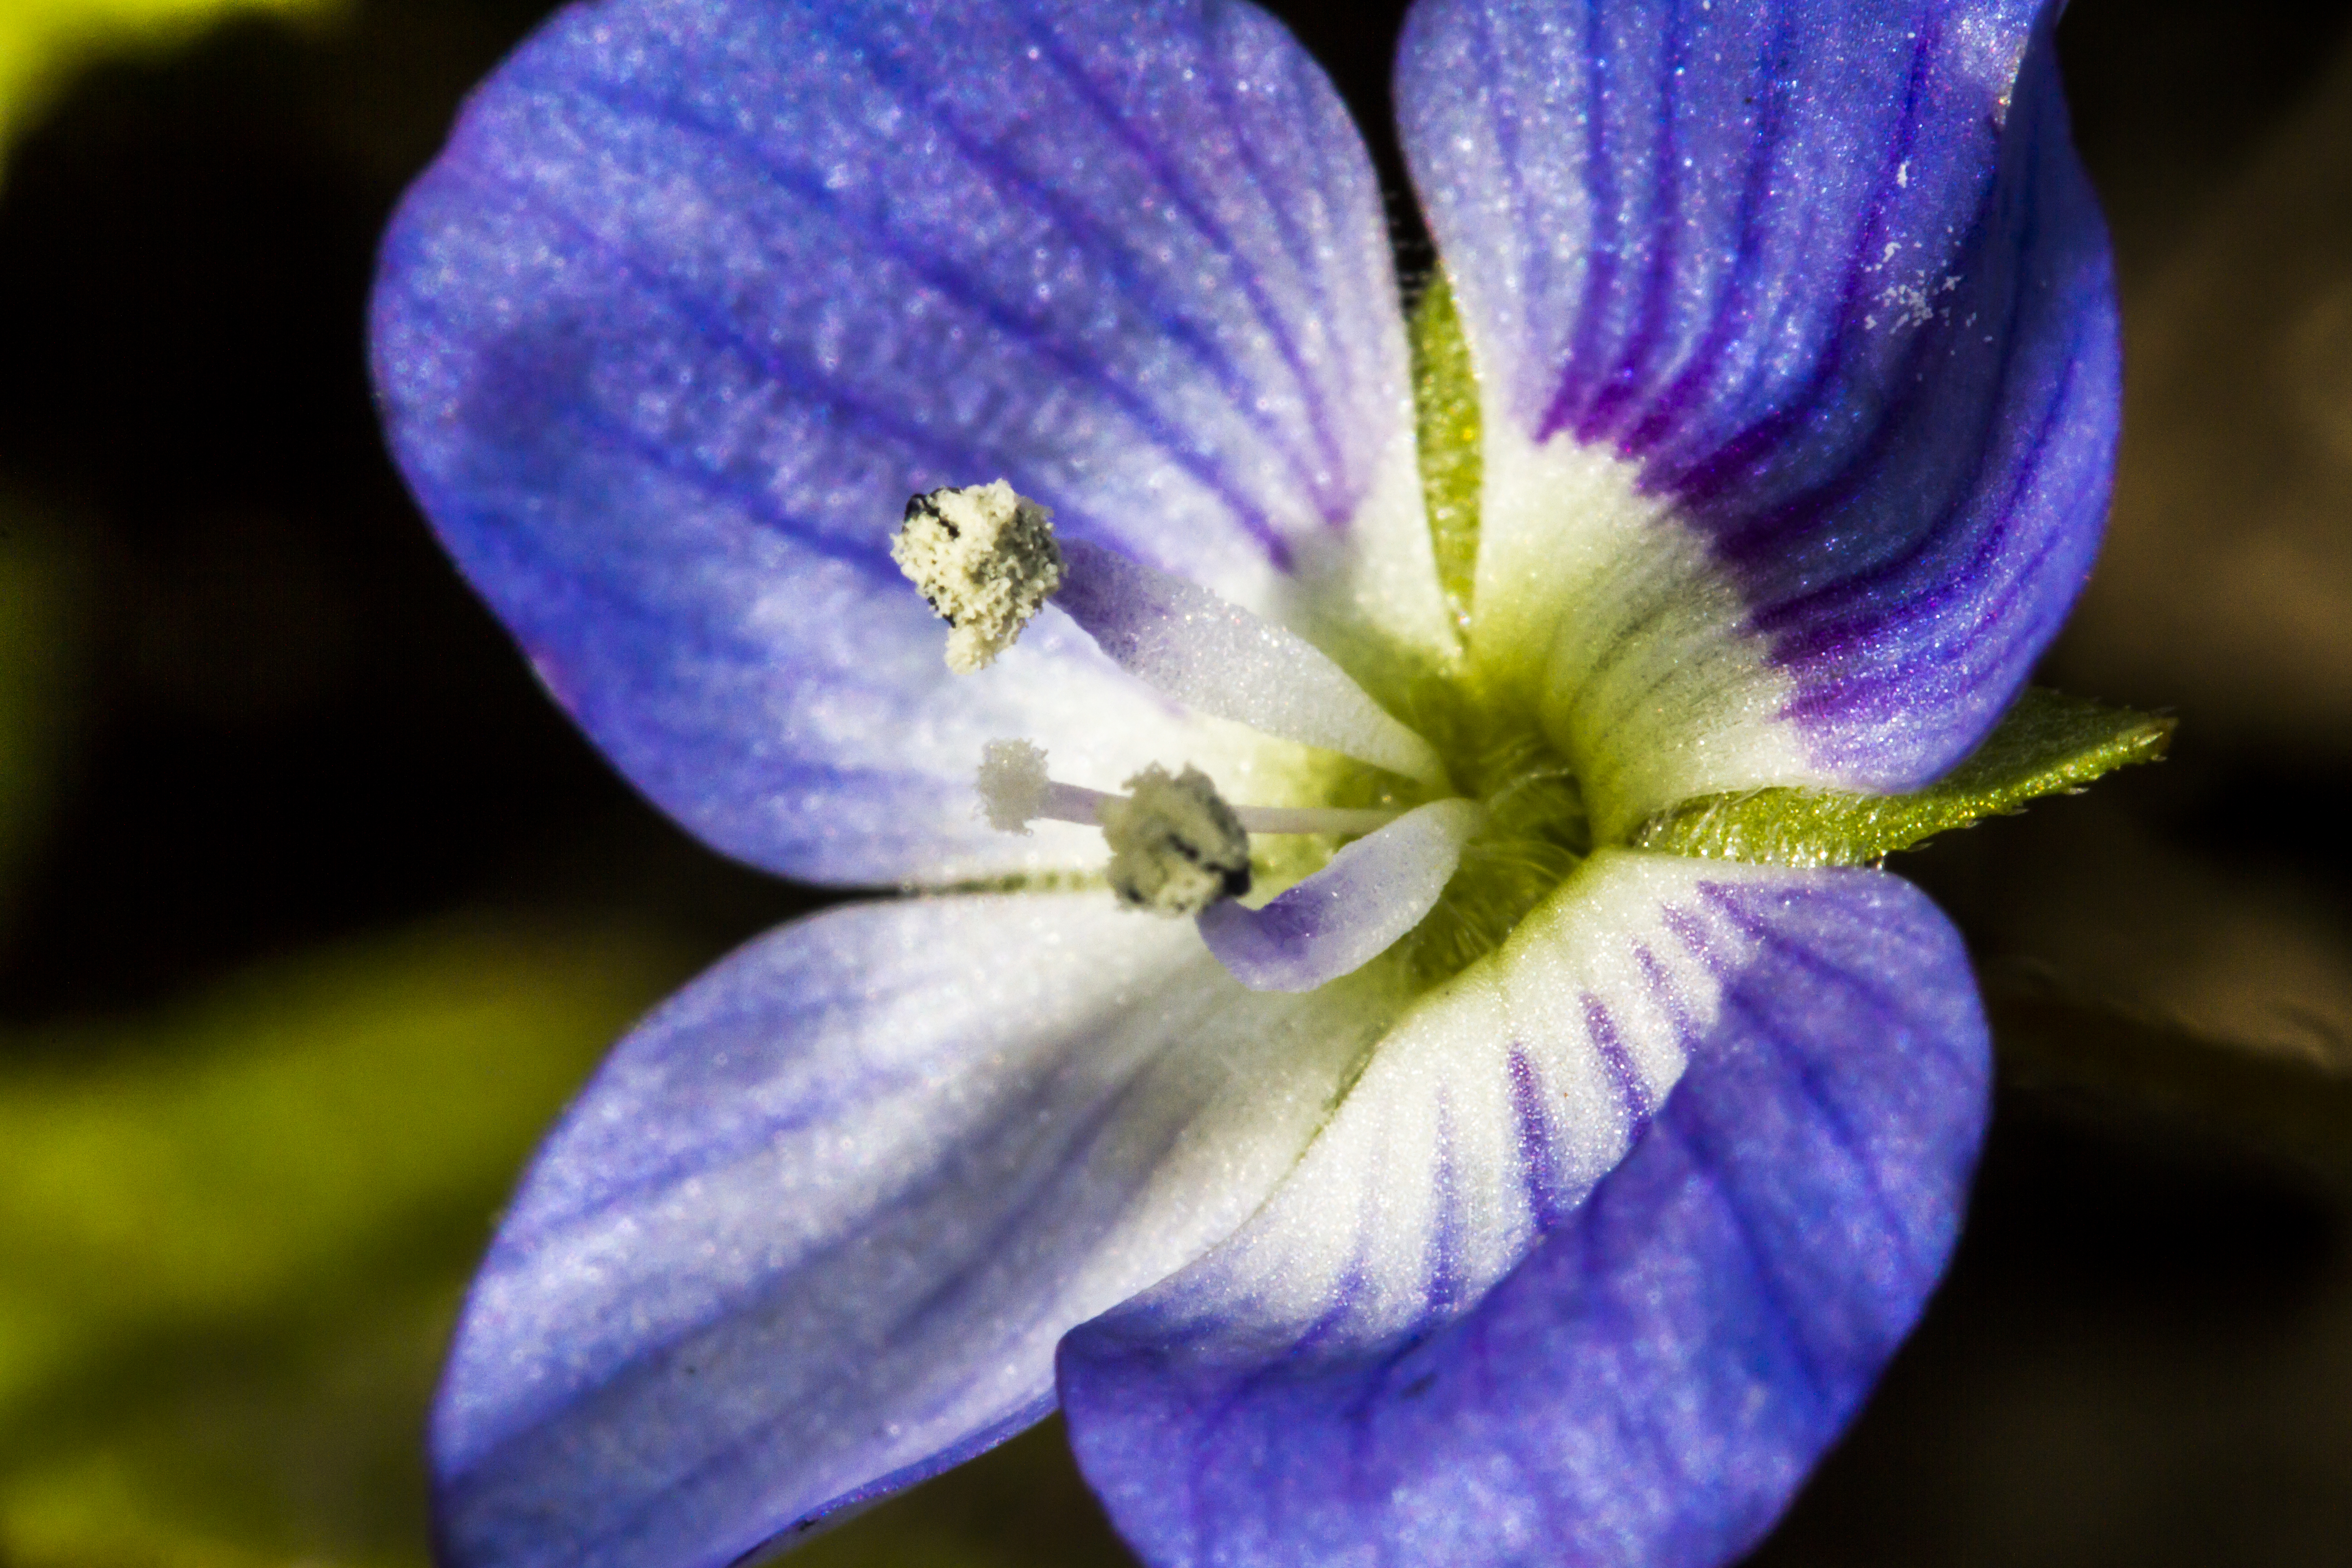
nature, blossom, plant, photography, flower, purple, petal, botany, blue, flora, wildflower, close up, uk, eye, viola, peterborough, macro photography, flowering plant, plant stem, land plant, violet family